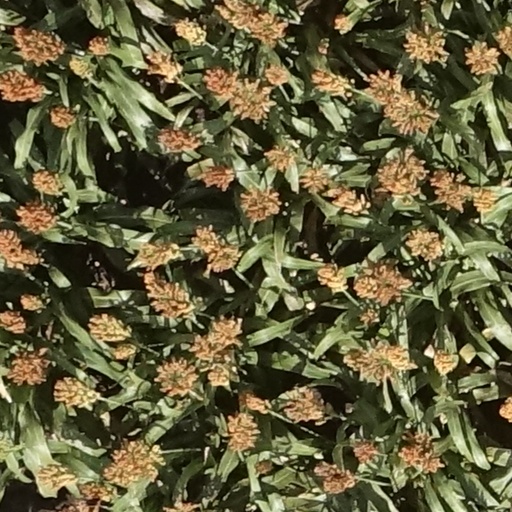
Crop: sorghum